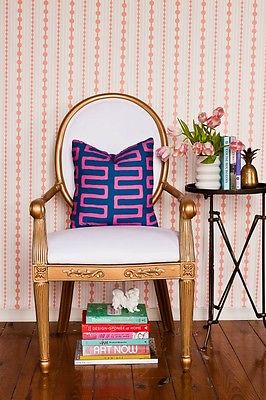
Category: table